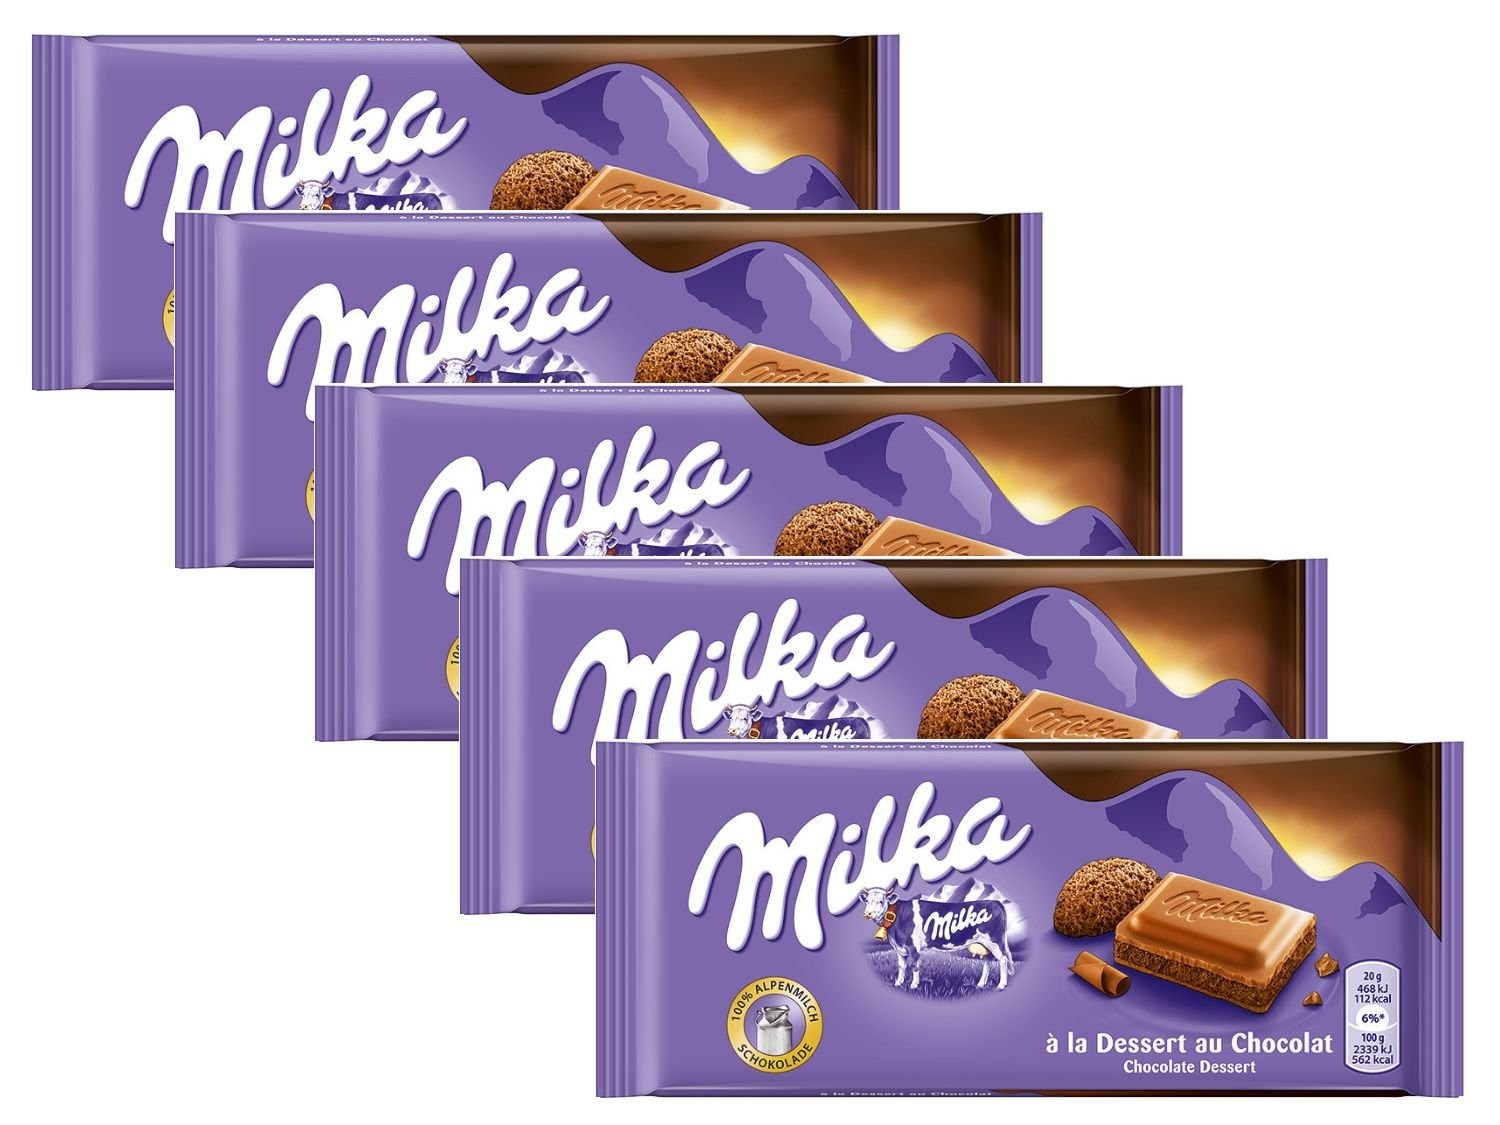
Item Name: Milka Milk Chocolate Mousse Dessert Au, 100g (PACK OF 5)
Value: 17.64
Unit: Ounce

Price: 19.99